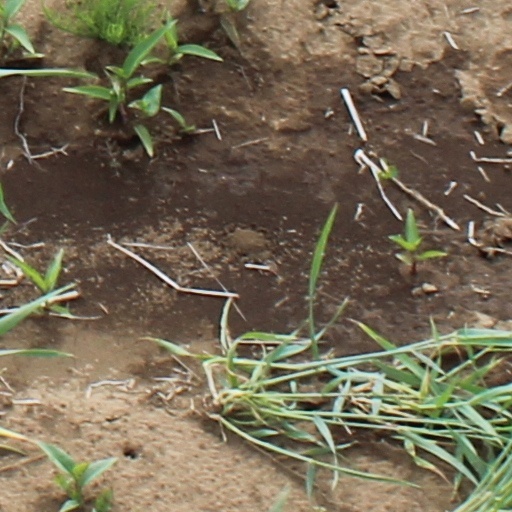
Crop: wheat